Hitachi HD44780 LCD controller

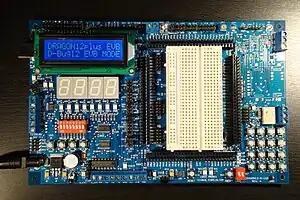
Dragon12-P Freescale HCS12/9S12 microcontroller project development board utilizing an HD44780-based LCD display

Character LCDs use a 16-contact interface, commonly using pins or card edge connections on 0.1 inch (2.54 mm) centers. Those without backlights may have only 14 pins, omitting the two pins powering the light. This interface was designed to be easily hooked up to the Intel MCS-51 XRAM interface, using only two address pins, which allowed displaying text on LCD using simple MOVX commands, offering a cost effective option for adding text display to devices.